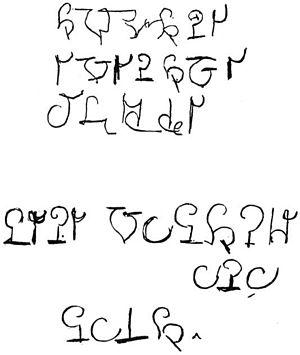
Hélène Smith est le nom d'emprunt sous lequel la médium suisse Catherine Élise Müller a été rendue célèbre, sous la plume du psychologue Théodore Flournoy.